Titan Aerospace

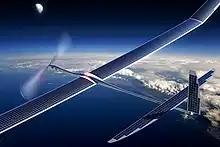
Solara 50

The company intended to manufacture unmanned aircraft under the designation AtmoSat. The so-called "atmospheric satellites" or "Solar Powered Atmospheric Satellite Drones" were predicted to travel up to 20 kilometers high and to have satellite-typical functions. Equipped with a solar power system they were projected to, according to Titan Aerospace, fly continuously up to five years and thereby cover four million kilometers.